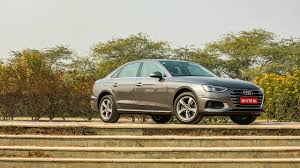
Label: noambulance